Boomerang (Nicole Scherzinger song)

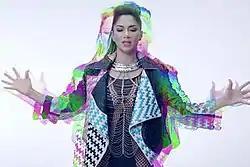
Woman wearing a leather jacket is shown with rainbow outline/shadow

Following the international release of her debut studio album "Killer Love" (2011), Scherzinger began working on a US version of the album. The US edition was to include an alternate track listing, made up of "a mixture of strong dance anthems, urban twists and uplifting songs". At the time of recording in August 2011, Scherzinger had over 40 songs to choose from for the new release, but said that it would "not be finished until the very last minute. I don't know if I will ever feel like I have finished the album." In late 2011, Scherzinger was a judge on the inaugural season of music competition show "The X Factor USA" and performed the song "Pretty", recorded for the US version of "Killer Love". In July 2012, Digital Spy reported that Scherzinger was recording with will.i.am for the album, signaling the end of the "Killer Love" era and plans for the US reissue of the album. Scherzinger and will.am have previously worked together on the Pussycat Dolls single "Beep" (2006), as well as Scherzinger's solo single "Baby Love". Later that year, Scherzinger would go on to judge (and win) the ninth series of the British edition of "The X Factor".